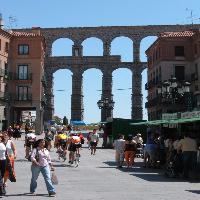
Weather: sun or clear